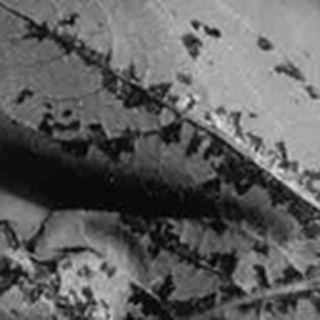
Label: cotton_bacterial_blight